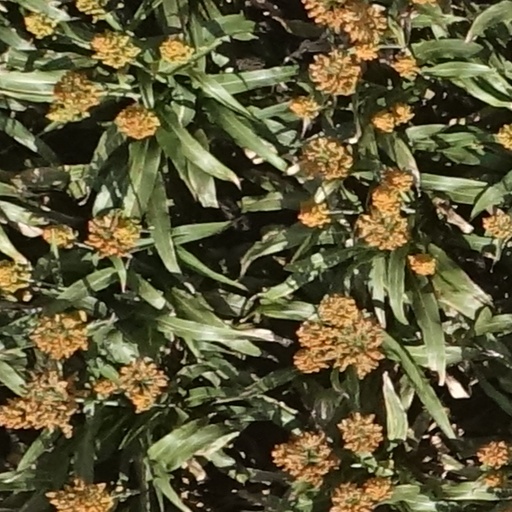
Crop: sorghum